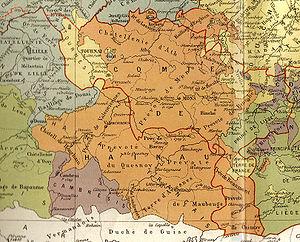
Carte du comte de Hainaut.
Thierry de Robersart est un seigneur et un chevalier du Hainaut. Il est baron de Canon, seigneur d’Escaillon et de Bruille dans le comté de Hainaut, gouverneur de la terre de Coucy dans sa jeunesse pendant la période où il sert la France. Il entre au service d'Edouard III d'Angleterre et mène une longue et brillante carrière militaire dans les différentes chevauchées et expeditions anglaises et deviens un des commandants de John of Gaunt of Lancaster ainsi qu'un diplomate ayant la confiance des ses pairs.
L'arrondissement de Valenciennes est une division administrative française, située dans le département du Nord et la région Hauts-de-France. Le Valenciennois fait partie du Hainaut historique.
Le comté de Hainaut ou Hainau – Comitatus Hanoniæ en latin, graafschap Henegouwen en néerlandais, Hennegau en allemand – est un ancien comté qui relevait du Saint-Empire romain germanique et se trouvait en bordure du royaume de France.
Le Hainaut, ou Hainau, est une région transfrontalière, à cheval sur la France et la Belgique correspondant approximativement à l'ancien comté de Hainaut. Ses habitants sont les Hennuyers ou aussi Hainuyers.
L'arrondissement d'Avesnes-sur-Helpe, appelé communément « Avesnois », est une division administrative française située dans le département du Nord, en région Hauts-de-France. L'Avesnois est le seul arrondissement départemental dont les limites se confondent avec celles d'un pays traditionnel et d'un pays d'aménagement du territoire constitué en EPCI.
Le Hainaut français désigne la partie sud-ouest de l'ancien comté de Hainaut, cédée à la France en 1659 et 1678.